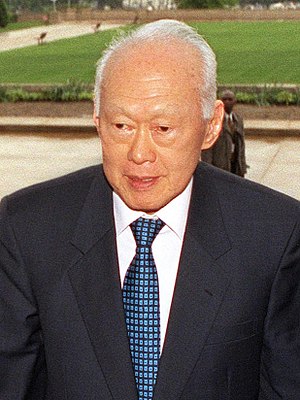
Lee Kuan Yew
Lee Kuan Yew.
Lee Kuan Yew, CH var Singapores første premierminister fra 1959 til 1990.